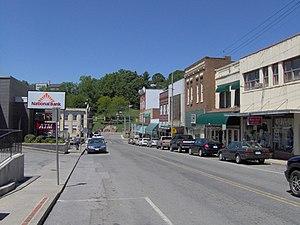
Bluefield est une municipalité américaine située dans le comté de Tazewell en Virginie. Selon le recensement de 2010, sa population est de 5 444 habitants.